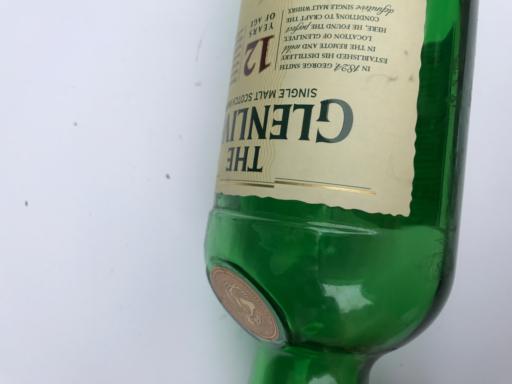
Label: glass